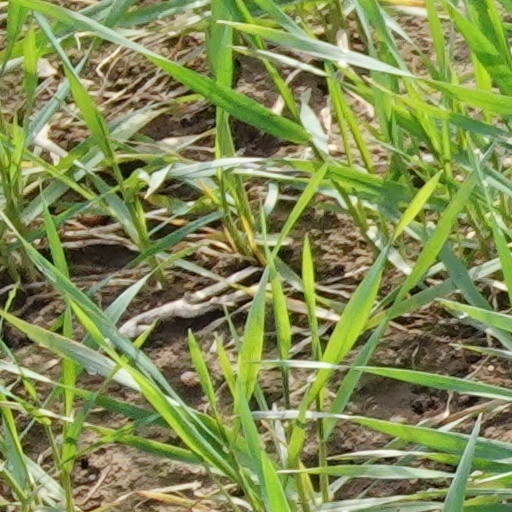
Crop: wheat